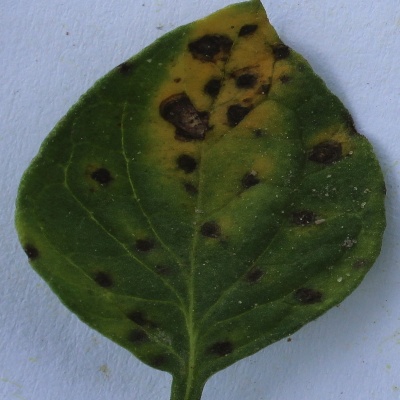
Crop: Tomato
Condition: septoria leaf spot